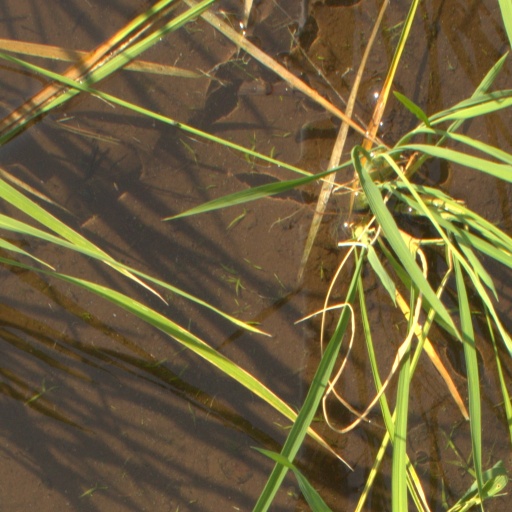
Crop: rice